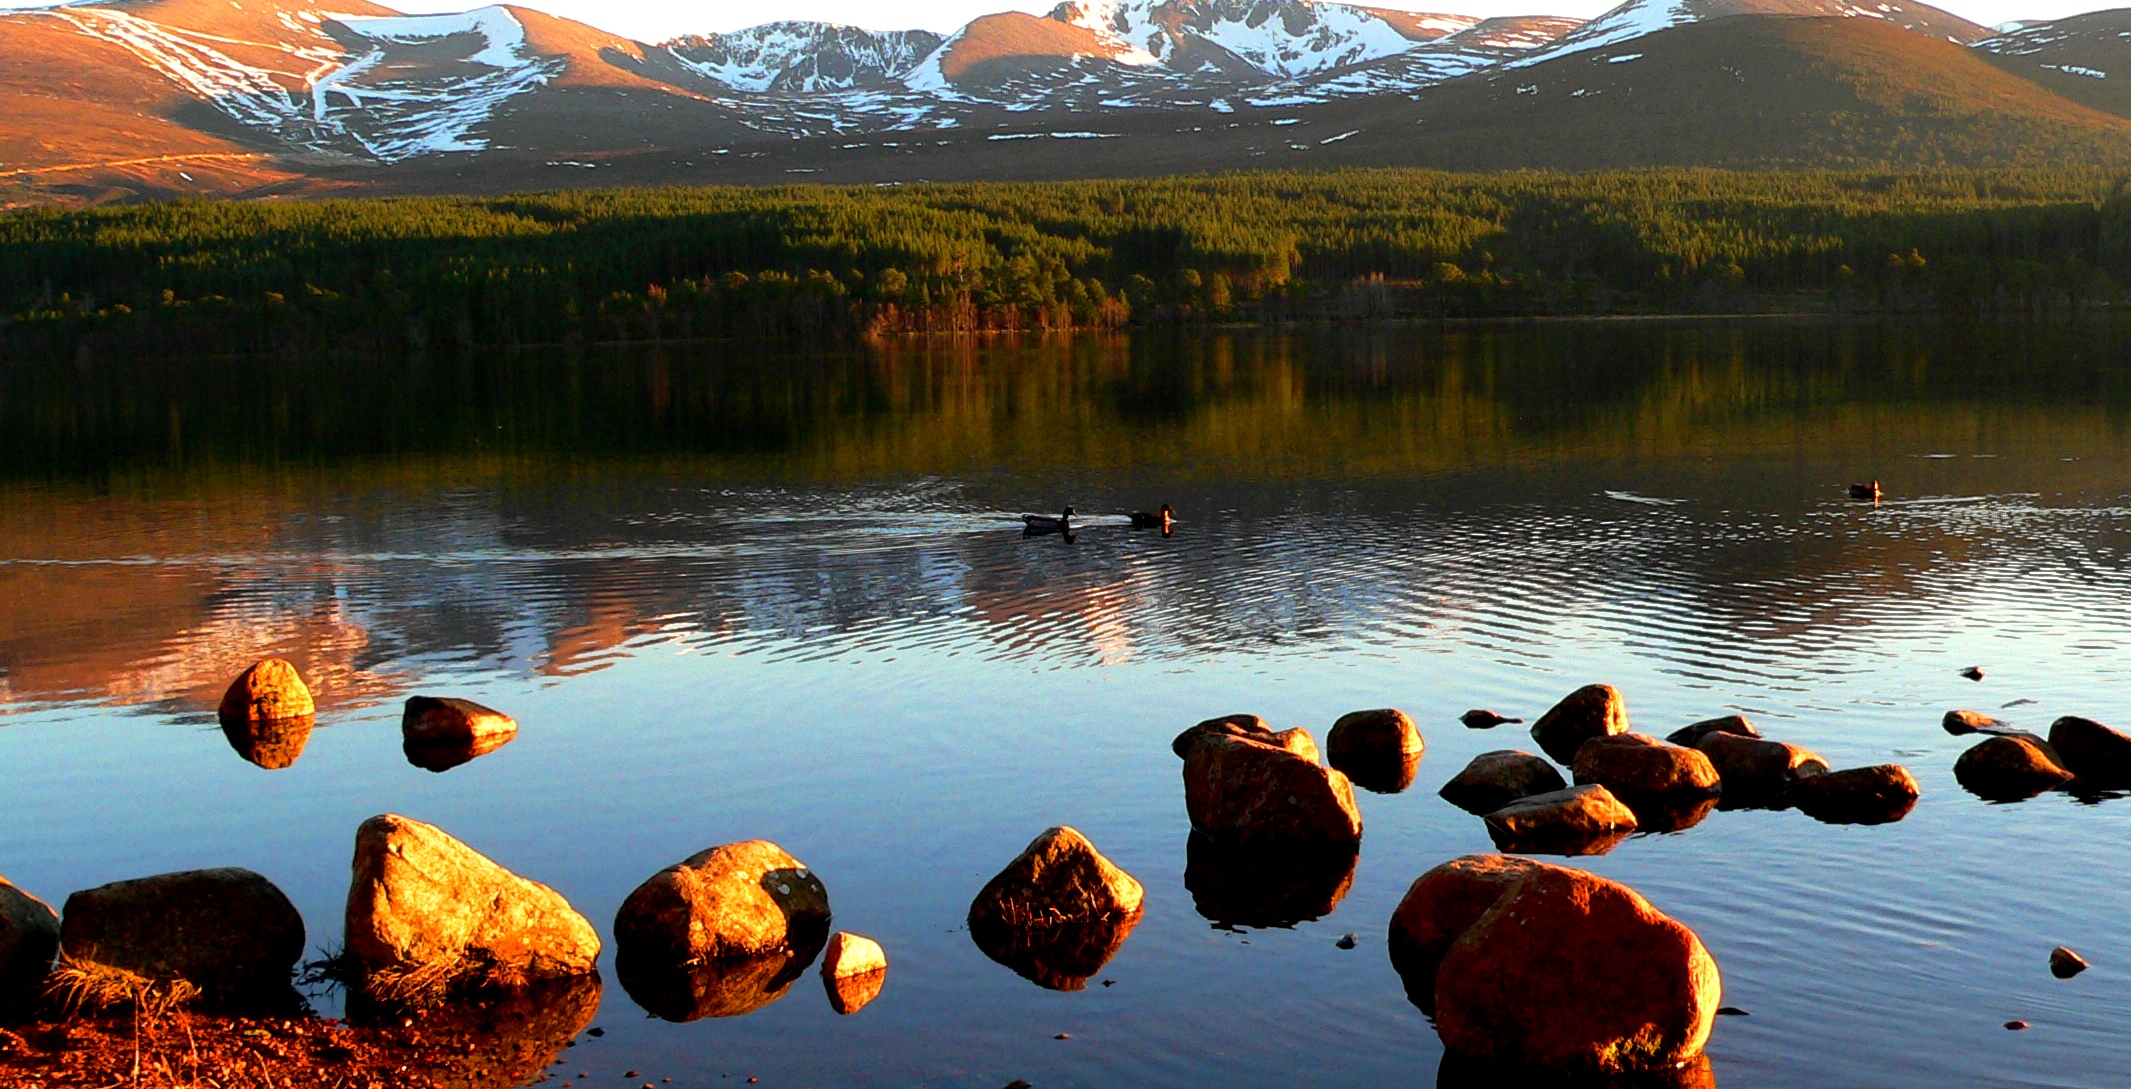
water, wilderness, mountain, sunset, morning, lake, evening, reflection, autumn, contrast, flickr, colour, les, reflections, facebook, scotland, panasonic, loch, twitter, water bird, anawesomeshot, aviemore, dazzlingshot, tumblr, leshaines, haines, cairngorm, morlich, vividstrikiing